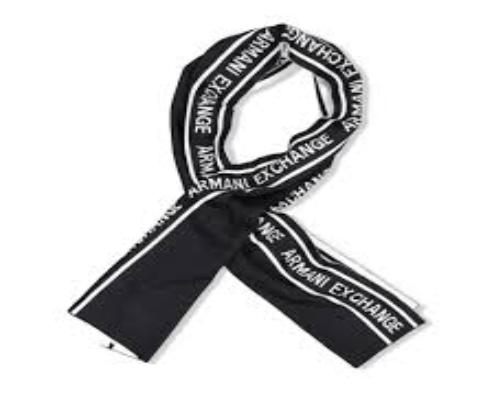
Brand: Armani Exchange
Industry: Clothes